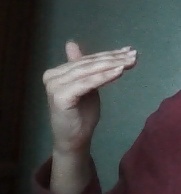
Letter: khaa